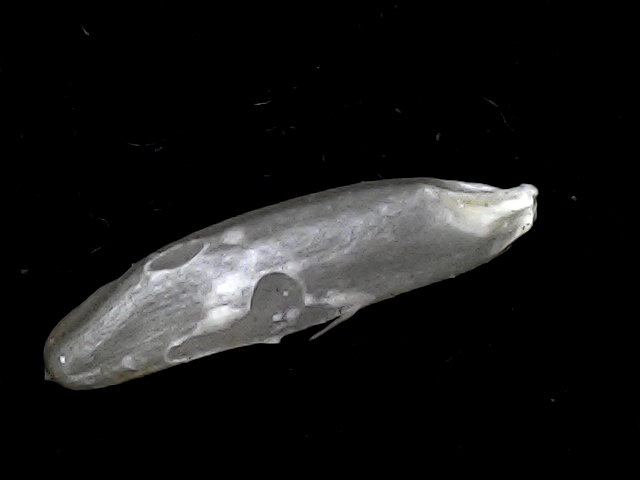
Rice variety: BD57